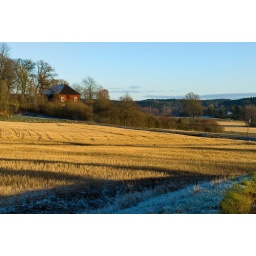
Red house by the field